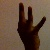
The image shows a hand gesture representing the number 9 in Indian Sign Language.